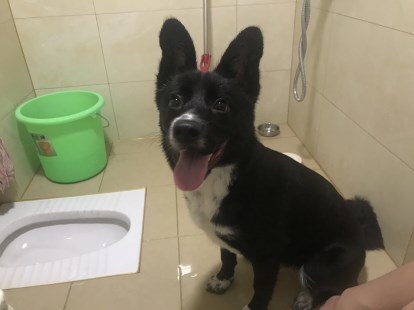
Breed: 2594-n000109-Border_collie